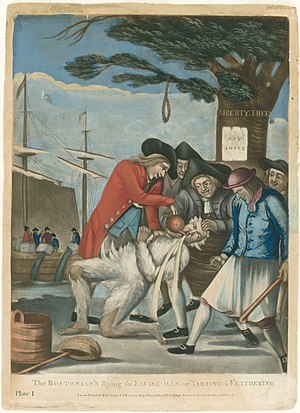
Tjære og fjer
Propagandatryk fra 1774 som viser hvorledes en britisk tjenestemand bestryges med tjære og fjer fire uger efter Teselskabet i Boston. Man benytter lejligheden til at hælde varmt te i hans mund.
Tjære og fjer er en form for offentlig ydmygelse anvendt for at håndhæve uofficiel retfærdighed eller hævn. Det blev brugt i det feudale Europa og dets kolonier i tidlig moderne tid, samt ved den tidlige amerikanske frontier, for det meste som en form for pøbelhævn.